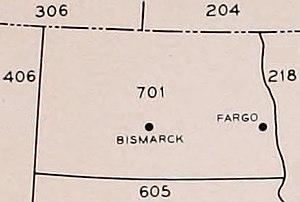
L'indicatif régional 701 est l'indicatif téléphonique régional qui dessert la totalité de l'État du Dakota du Nord, aux États-Unis.